Sloboden Pečat

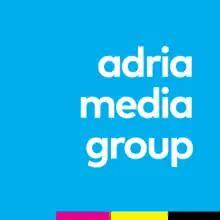
Adria Media Group owner of Adria Media Balkan

The founders were a group of journalists with open minded and democratic tradition, like Branko Geroski (in 90s founder of the most popular daily newspaper Dnevnik, later sold to WAZ) and Gradimir Jovanovic (Radio Skopje brand journalist, chief editor and commentator, retired), with significant technical and logistic help of the advertising agency Media House from Skopje.